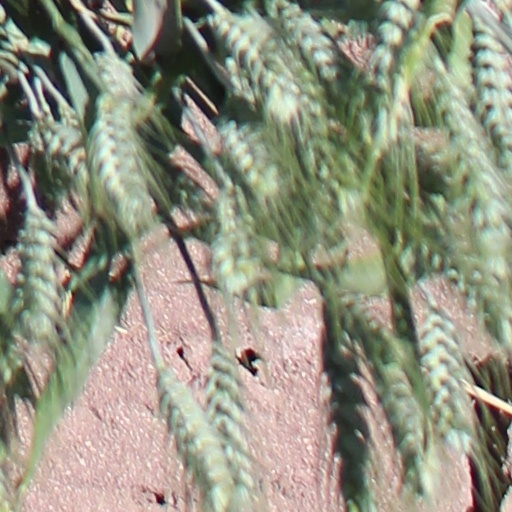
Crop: wheat